The Grant

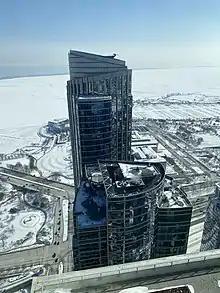
View of the top of the building from NEMA in 2021 with One Museum Park behind it

Museum Park is a complex of multiple residential towers within the Central Station development at the southern edge of Grant Park, across Lake Shore Drive from Chicago's Museum Campus. Construction of The Grant followed the 62-story One Museum Park, directly to the east. In 2006, the Prairie District Neighborhood Alliance, a non-profit organization was formed to provide representation for thousands of South Loop residents, including the Prairie District, Central Station and Museum Park, Motor Row, the South Michigan Ave Corridor, as well as other areas of the Near South Side.